Saber (Fate/stay night)

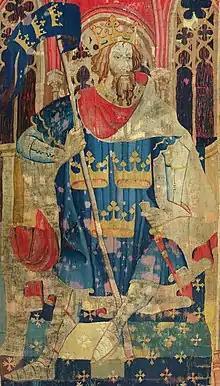
Saber is based on King Arthur, a legendary British leader who, according to medieval histories and romances, led the defence of Britain against Saxon invaders in the late 5th and early 6th centuries.

Saber's real name is Artoria Pendragon (sometimes written as Altria, Arthuria or Arturia). The character was inspired by the legends of King Arthur. At her birth, Uther decides to not publicly announce Artoria's birth or gender, fearing his subjects will never accept a woman as a legitimate ruler. Merlin entrusts Artoria to Sir Ector, a loyal knight who raises her as a surrogate son. When Artoria is fifteen, King Uther dies, leaving no known, eligible heir to the throne. Britain enters a period of turmoil following the growing threat of invasion by the Saxons. Merlin approaches Artoria, explaining that the British people will recognize her as a destined ruler if she draws Caliburn, a ceremonial sword, from the rock in which it is embedded. Pulling this sword, however, means accepting the hardships of a monarch; Artoria will be responsible for preserving the welfare of her people. Without hesitation and despite her gender, she draws Caliburn and becomes king of Britain. The only knights who know the truth of her gender are her foster brother, Sir Kay, and the king's secretary, Sir Agravain.